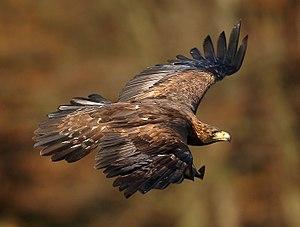
Les Alpes sont une chaîne de montagnes qui s'étend en Europe, recouvrant la frontière nord de l'Italie, le Sud-Est de la France, Monaco, la Suisse, le Liechtenstein, l'Autriche, le Sud de l'Allemagne et la Slovénie.
La France compte plus de 570 espèces d'oiseaux sur son territoire. La liste qui suit ne concerne que les espèces de France métropolitaine, par ordre et famille.